Detroit Rock City (film)

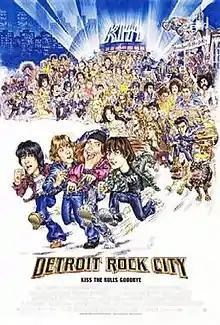
Theatrical release poster by Phil Roberts

Detroit Rock City is a 1999 American teen comedy film directed by Adam Rifkin and written by Carl V. Dupré. It tells of four teenage boys in a Kiss tribute band who try to see their idols in a concert in Detroit in 1978. It took its title from the Kiss song of the same name. The film stars Edward Furlong, Giuseppe Andrews, James DeBello, Sam Huntington, the members of Kiss (Gene Simmons, Paul Stanley, Ace Frehley and Peter Criss), Natasha Lyonne and Lin Shaye.